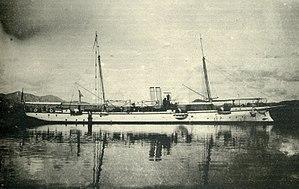
Le Temerario était une classe de Canonnière Torpilleur de la Marine espagnole.